Hubert Le Blon

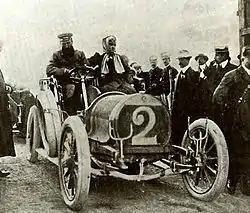
Hubert and Mme Le Blon at the 1906 Targa Florio driving a Hotchkiss 35 hp

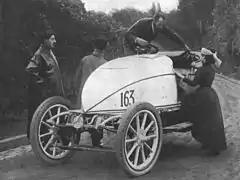
Hubert and Mme Le Blon with their Serpollet "Oeuf de Pâques" (Easter egg) at the Gaillon Hill climb in 1902

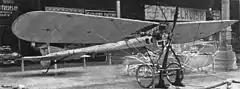
1910 Humber monoplane (Le Blon Type) - designed by Hubert Le Blon. Exhibited at the 1910 Olympia "Aero Exhibition".

Le Blon raced a Gardner-Serpollet steam car and set several speed records over a five-year period. Some sources report that in 1901 he drove the Gardner-Serpollet steamer to seventh place in the Paris-Berlin trail, (possibly based on an erroneous claim in his obituary in the New York Times, whilst others, including contemporaneous newspapers have no mention of him competing.).